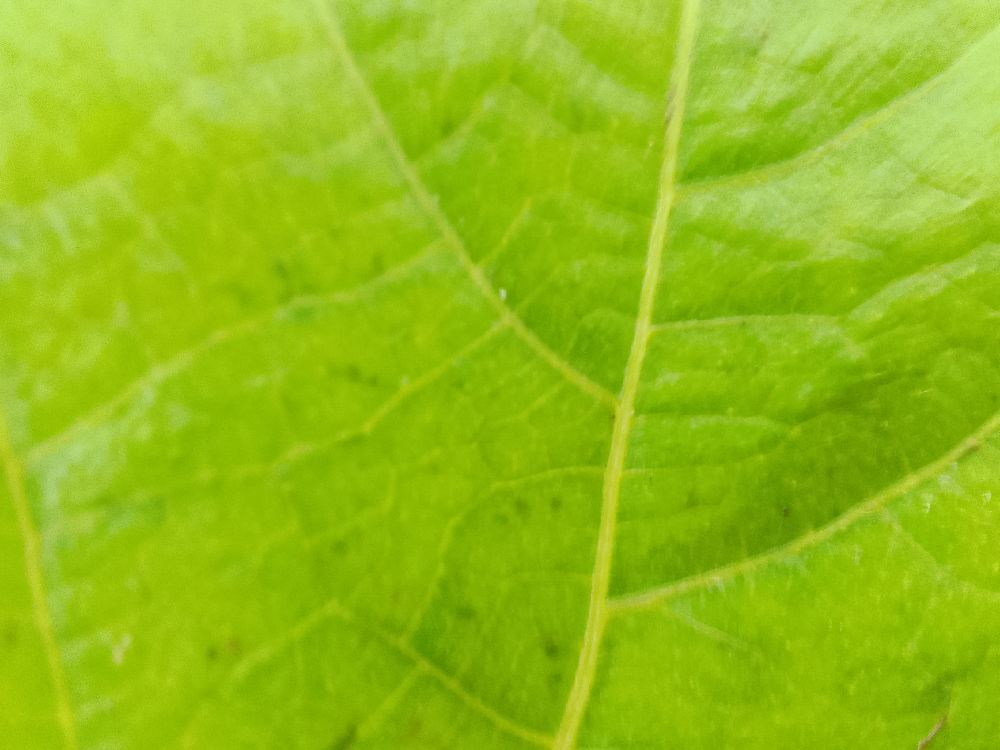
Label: healthy